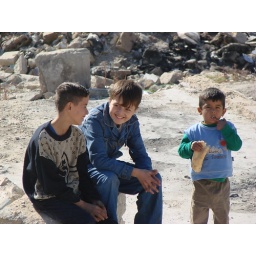
in the middle of a hill of garbage. credits to egyptian office visitor for this photo